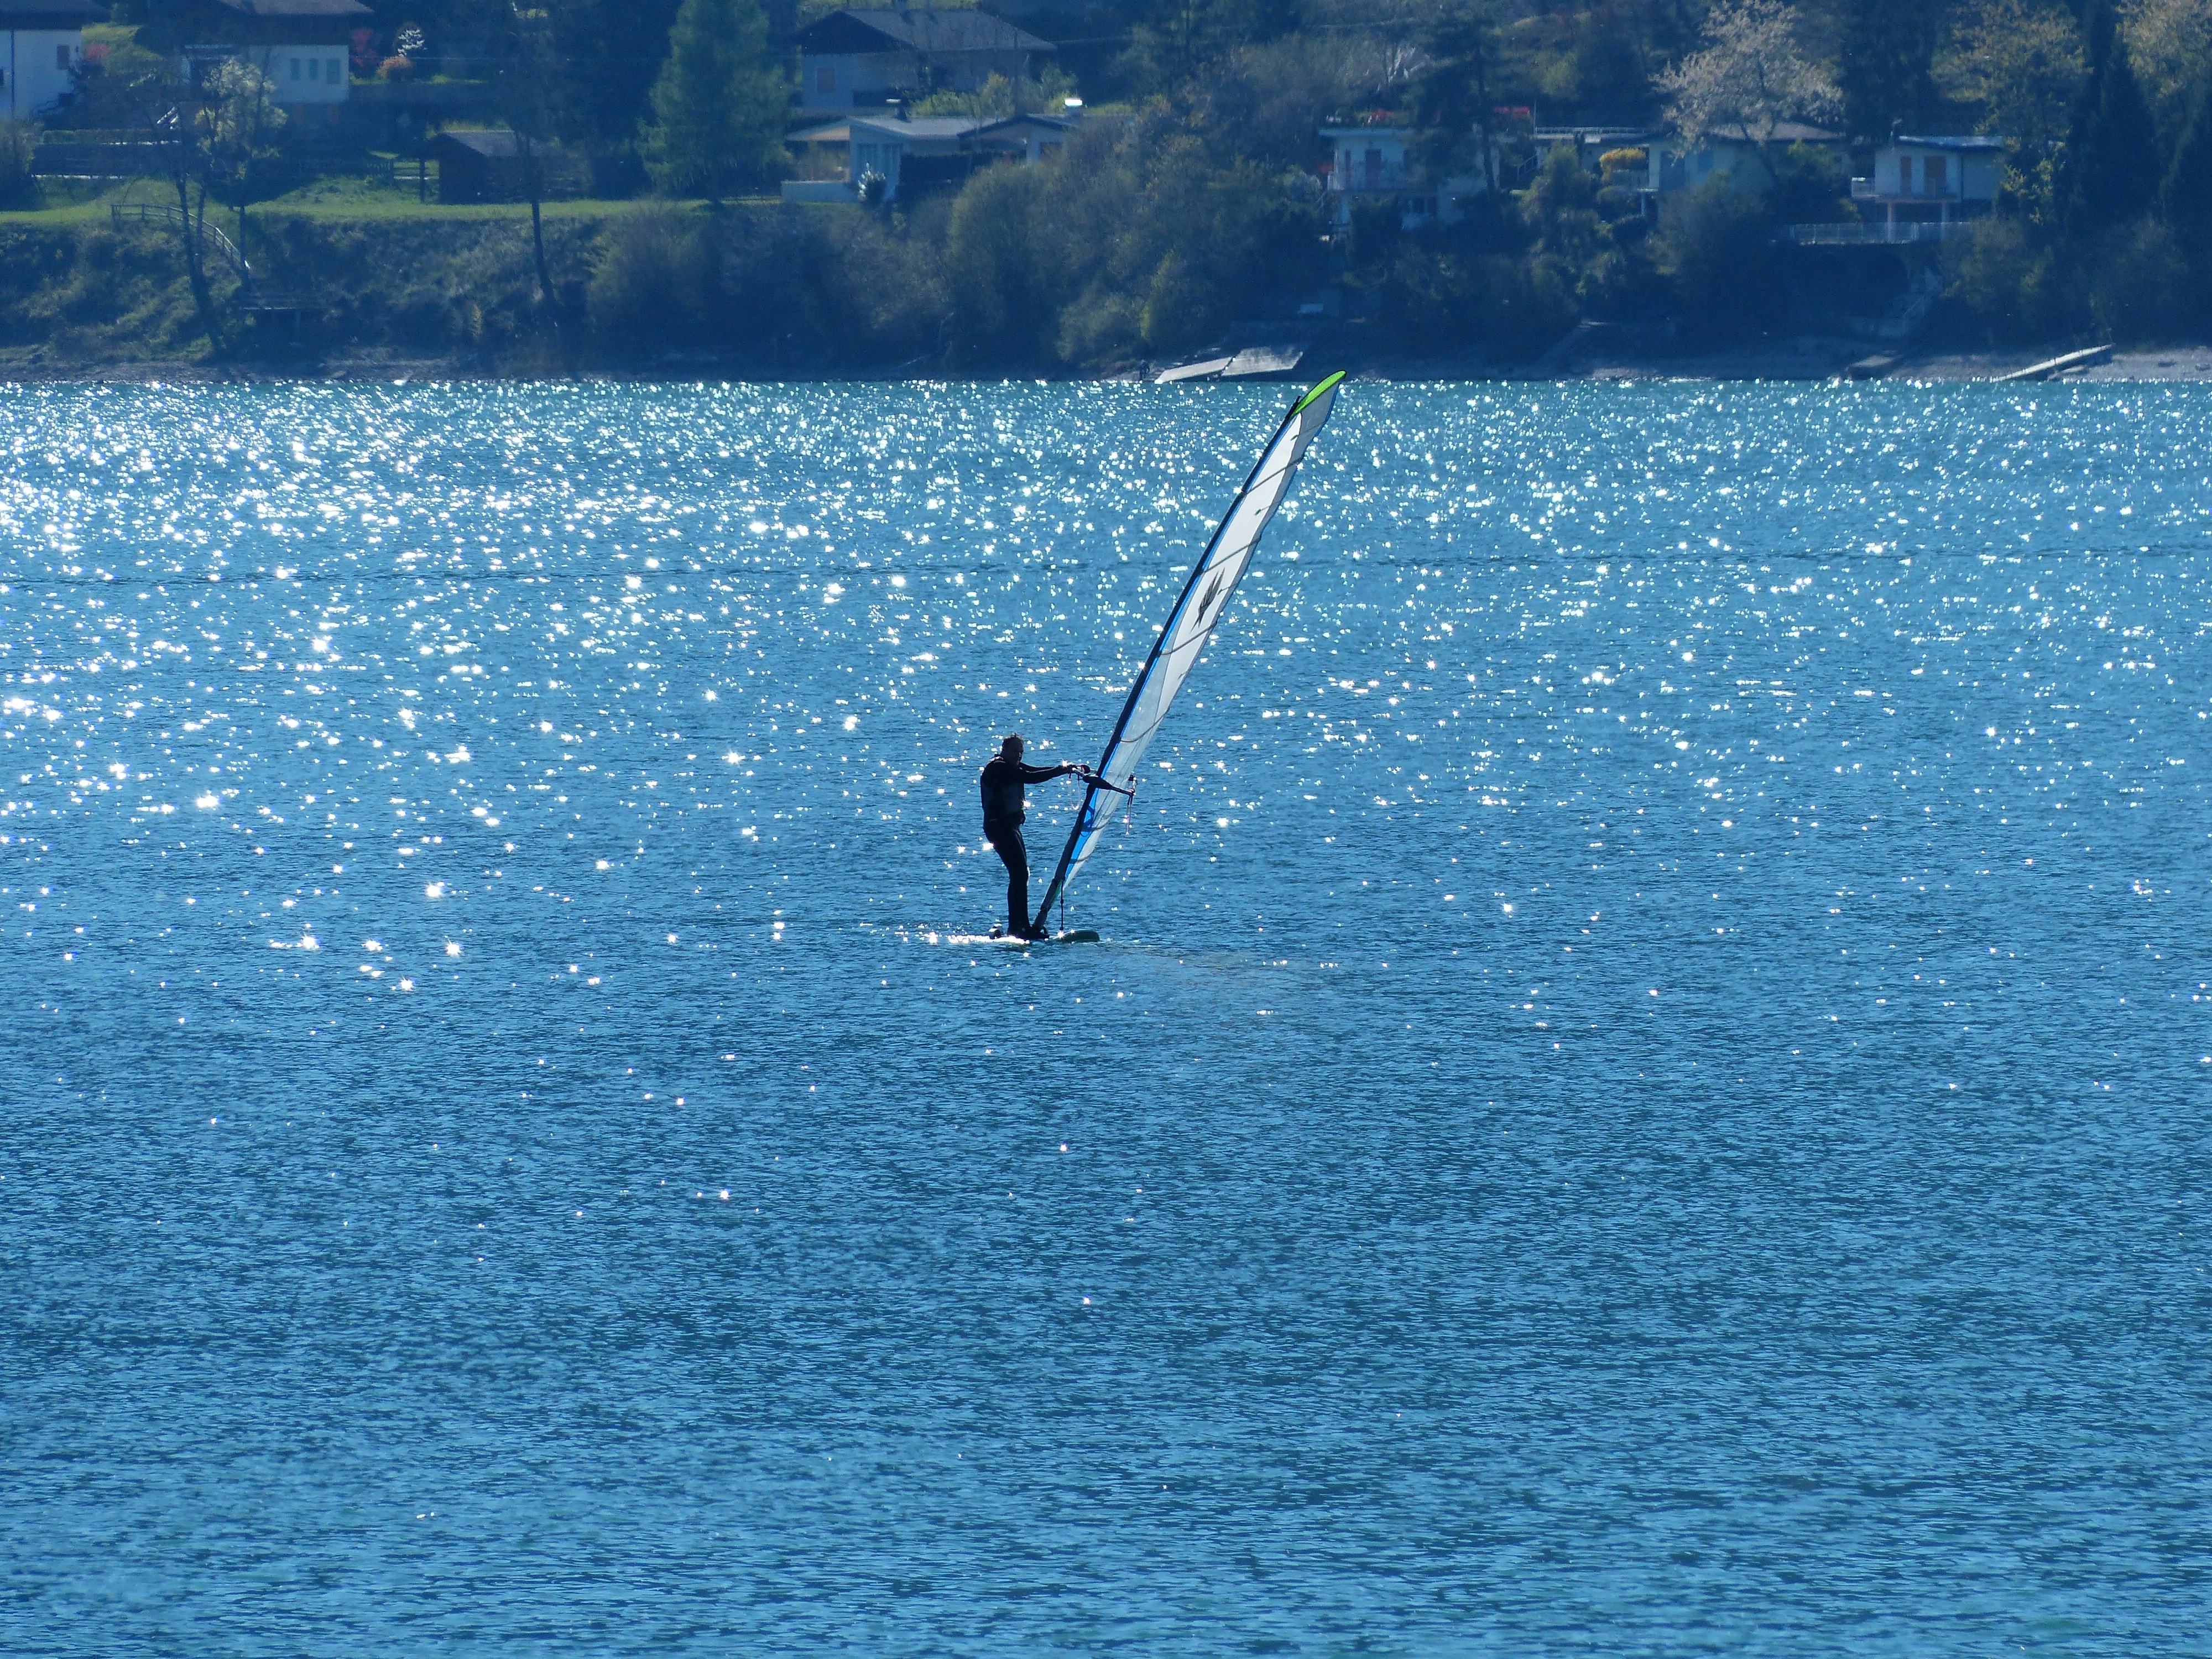
sea, ocean, wave, lake, wind, surfer, jumping, paddle, vehicle, sailing, alpine, extreme sport, sports, boating, windsurfing, sail, water sports, water sport, lago di ledro lake, northern italy alps